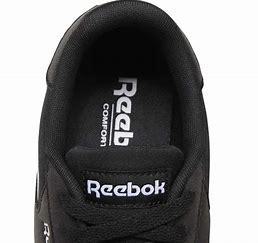
Brand: Reebok
Model: Royal Classic Jogger 3